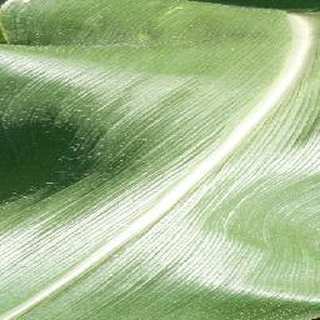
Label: healthy_corn